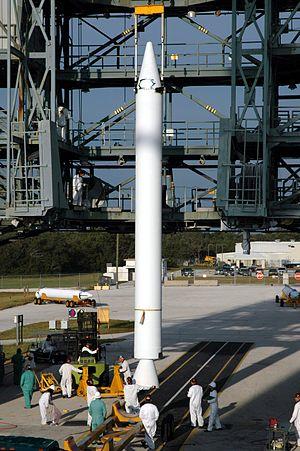
Le lanceur Delta II est un lanceur américain de puissance moyenne dont le premier vol a lieu en 1989 et dont le dernier exemplaire est utilisé en septembre 2018. Il constitue le dernier développement de la famille des lanceurs Delta conçue à partir du missile balistique à portée intermédiaire Thor mis au point à la fin des années 1950. Le Delta II est proposé à la fin des années 1980 pour répondre aux besoins de l'Armée de l'air américaine privée de lanceurs en 1986 après l'explosion de la navette spatiale Challenger qui cloue au sol les navettes spatiales américaines. Comme tous les lanceurs de la famille Delta, il est conçue par la société McDonnell Douglas avant que sa fabrication ne soit reprise par Boeing, puis, à partir de décembre 2006, par la coentreprise United Launch Alliance formée par ce constructeur avec Lockheed Martin.
Graphite-Epoxy Motor en français est une famille de propulseurs d'appoint à propergol solide avec une enveloppe en polymère renforcé de fibres de carbone qui sont utilisés par plusieurs types de lanceurs américains. Ils sont fabriqués par Northrop Grumman depuis le rachat d'Orbital ATK. Plusieurs versions sont fabriquées dont la plus puissante a une poussée de l'ordre de 200 tonnes. Le propergol solide utilisé est du polybutadiène hydroxytéléchélique. Les propulseurs d'appoint GEM sont utilisés par les lanceurs Delta II, Delta III, Delta IV, et dans le futur par les lanceurs Atlas V, Vulcan et la prochaine fusée d'Orbital ATK OmegA.